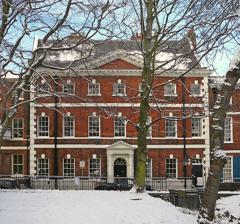
Building: Micklegate House
Country: United Kingdom
Year built: 1752
Grade I listed building in York, England Micklegate House, in 2009 Micklegate House is a Grade I listed building in York , a city in England. The house lies on Micklegate , in the city centre.  It was completed by 1752, as a town house for John Bourchier of Beningbrough Hall .  It is often said to have been designed by John Carr , a local architect, as it is similar to other designs by him, although there is no firm evidence of this attribution. Bourchier died in 1759, and the house passed to his wife.  When she died, in 1796, it was leased to James Walker, then to Joshua Crompton, who bought the freehold in 1815 and whose descendants lived in the property until 1896.  The house was then used as business premises, and many of the fittings were sold, most of the best being moved to Treasurer's House . The house is the largest on the street, three stories high and seven bays wide.  The front is of red brick, with stone dressings, and the rear of pink brick.  Some original sash windows survive, as do a fireplace and bread oven on the second floor.  The hall retains rich decoration and a grand staircase to the first floor, and the dining room and library on the ground floor also retain some original fittings. The house was listed in 1954, along with its railings and lamp brackets. The house was used by the University of York . In the 1960s it housed the Department of Mathematics, while from 1978-1996 it housed the Department of Archaeology before it moved to King's Manor . In 2015, it was converted into the Safestay hostel. References ^ a b c An Inventory of the Historical Monuments in City of York, Volume 3, South west . HMSO. 1972 . ^ Pevsner, Nikolaus ; Neave, David (1995) [1972]. Yorkshire: York and the East Riding (2nd ed.). London: Penguin Books. p. 225. ISBN 0-14-071061-2 . ^ a b Historic England . "Micklegate House and attached railings and lamp brackets (1257285)" . National Heritage List for England . ^ "the 1960s" . ^ "History of the Department" . University of York . ^ Rix, Juliet (26 May 2015). "Safestay, York: a very spirited place to stay" . The Independent . 53°57′25″N 1°05′21″W / 53.9570°N 1.0892°W / 53.9570; -1.0892